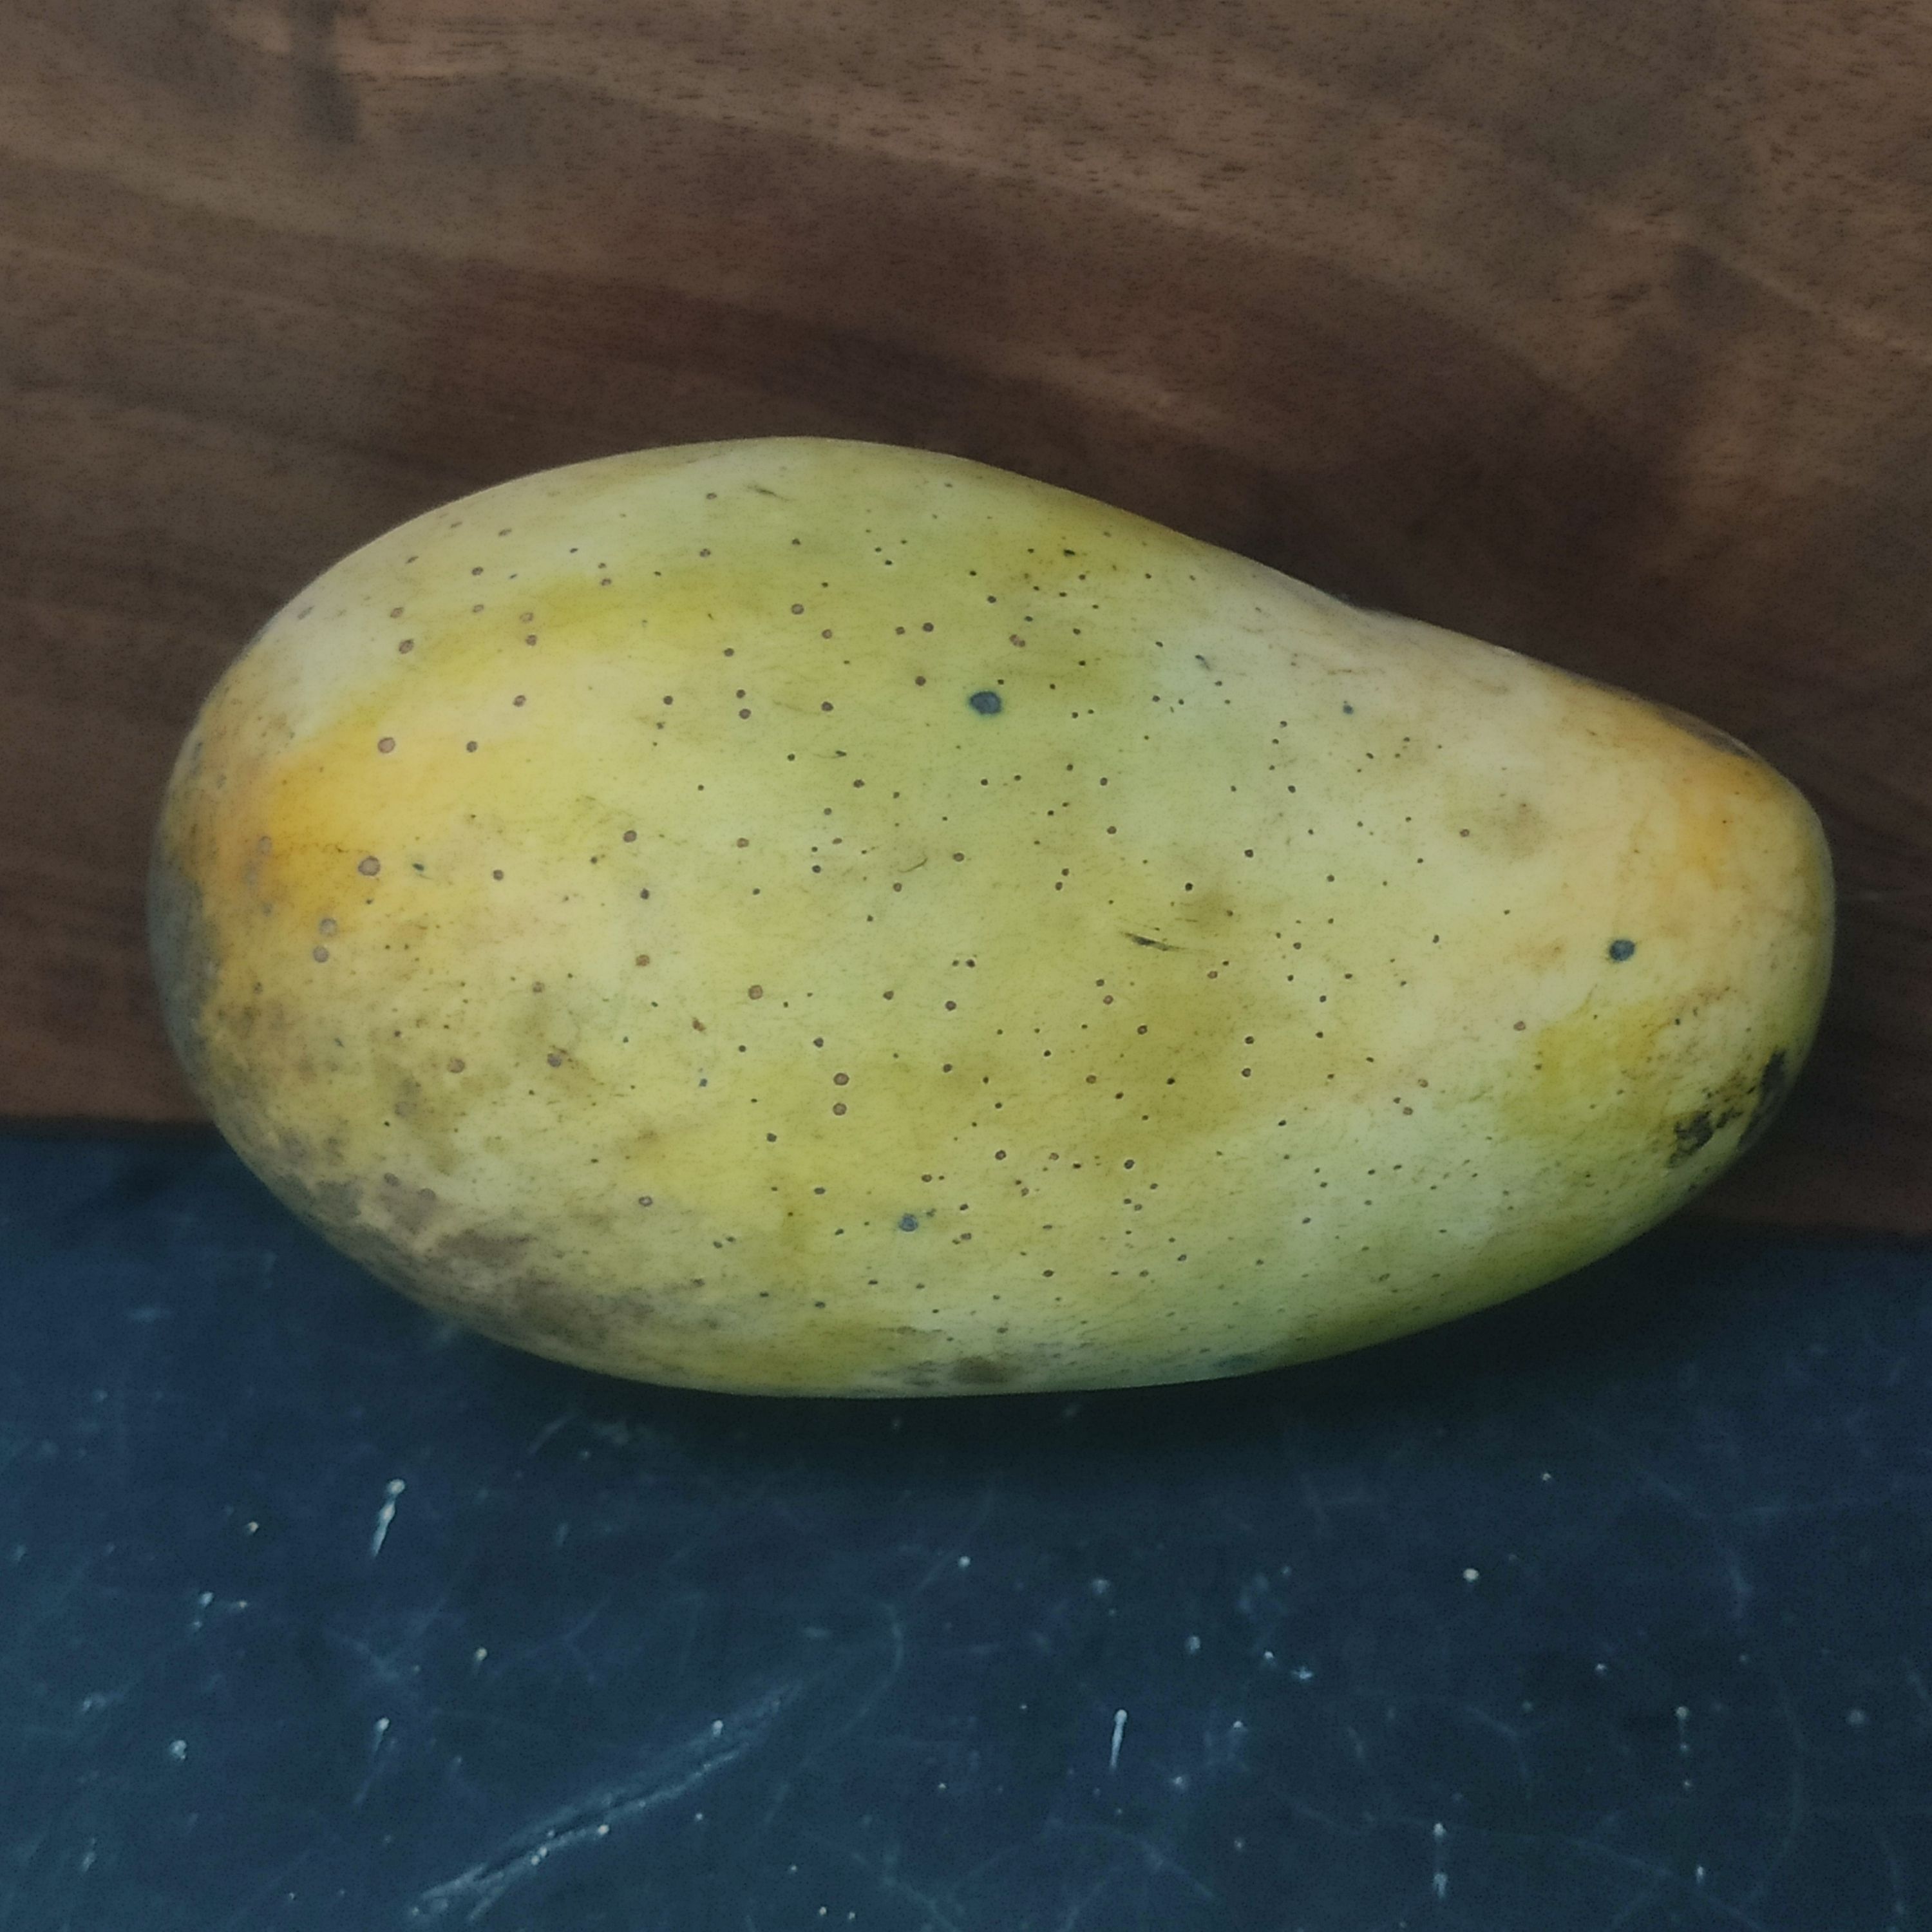
Fruit: mango
Grade: 1st-grade